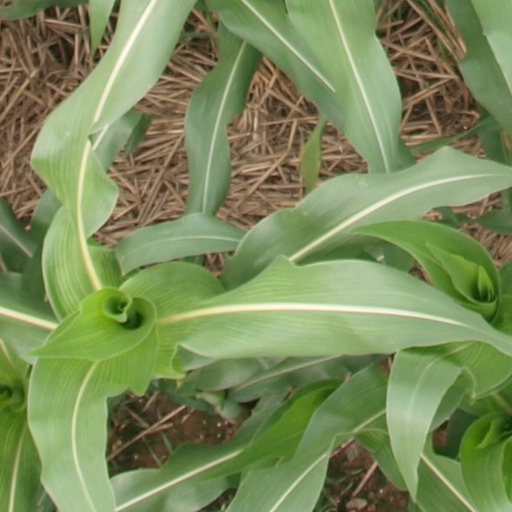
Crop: maize; corn